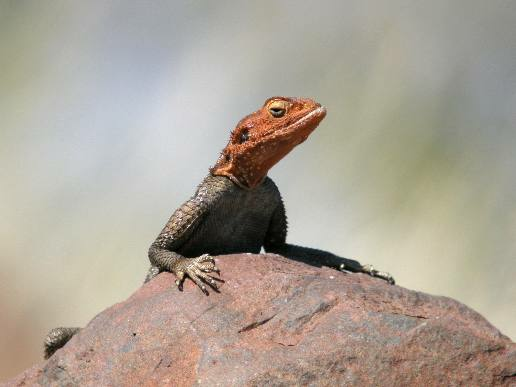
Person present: No